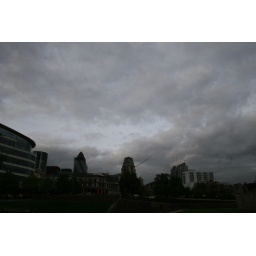
near tower bridge